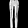
Label: Trouser